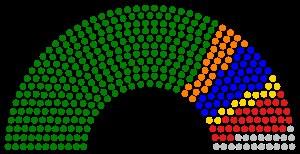
Les élections générales en Afrique du Sud se déroulent tous les 5 ans. La constitution actuelle date de 1996. Elle a succédé à la constitution provisoire de 1993.